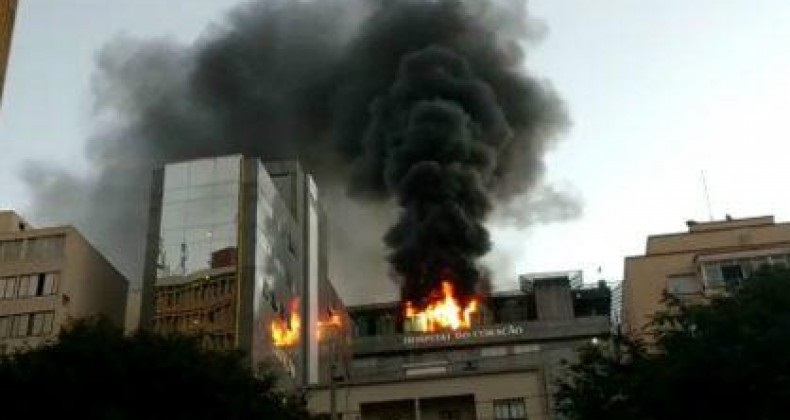
Fire: yes
Smoke: yes